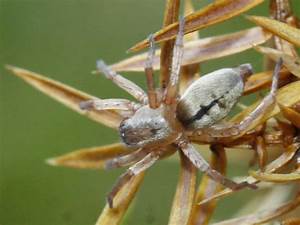
Label: ragno